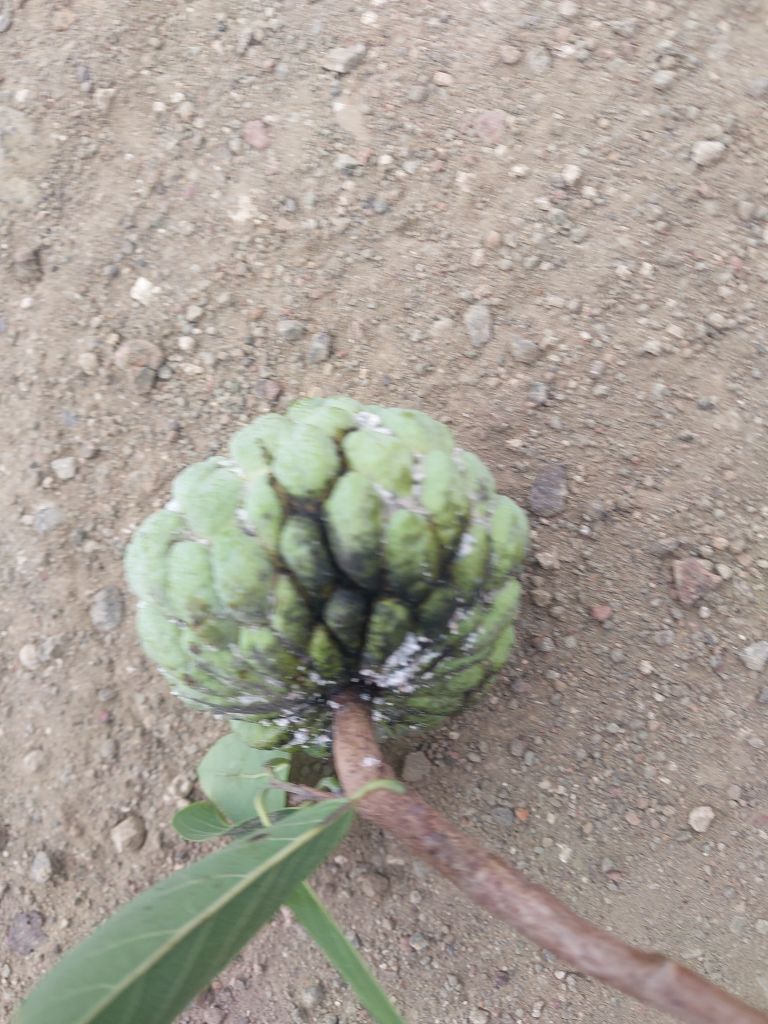
Disease label: Athracnose